Alisa Amador

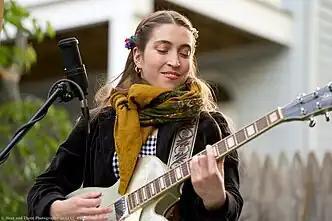
Amador playing a hometown show in 2022.

In 2022, she won NPR Music’s Tiny Desk Contest with “Milonga Accidental”, the first Spanish language song to win the contest.